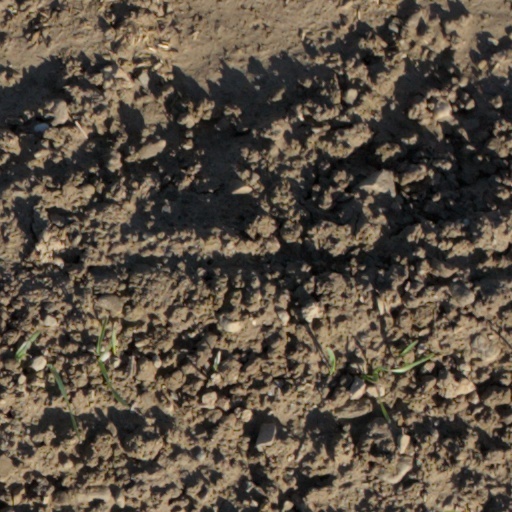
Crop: wheat